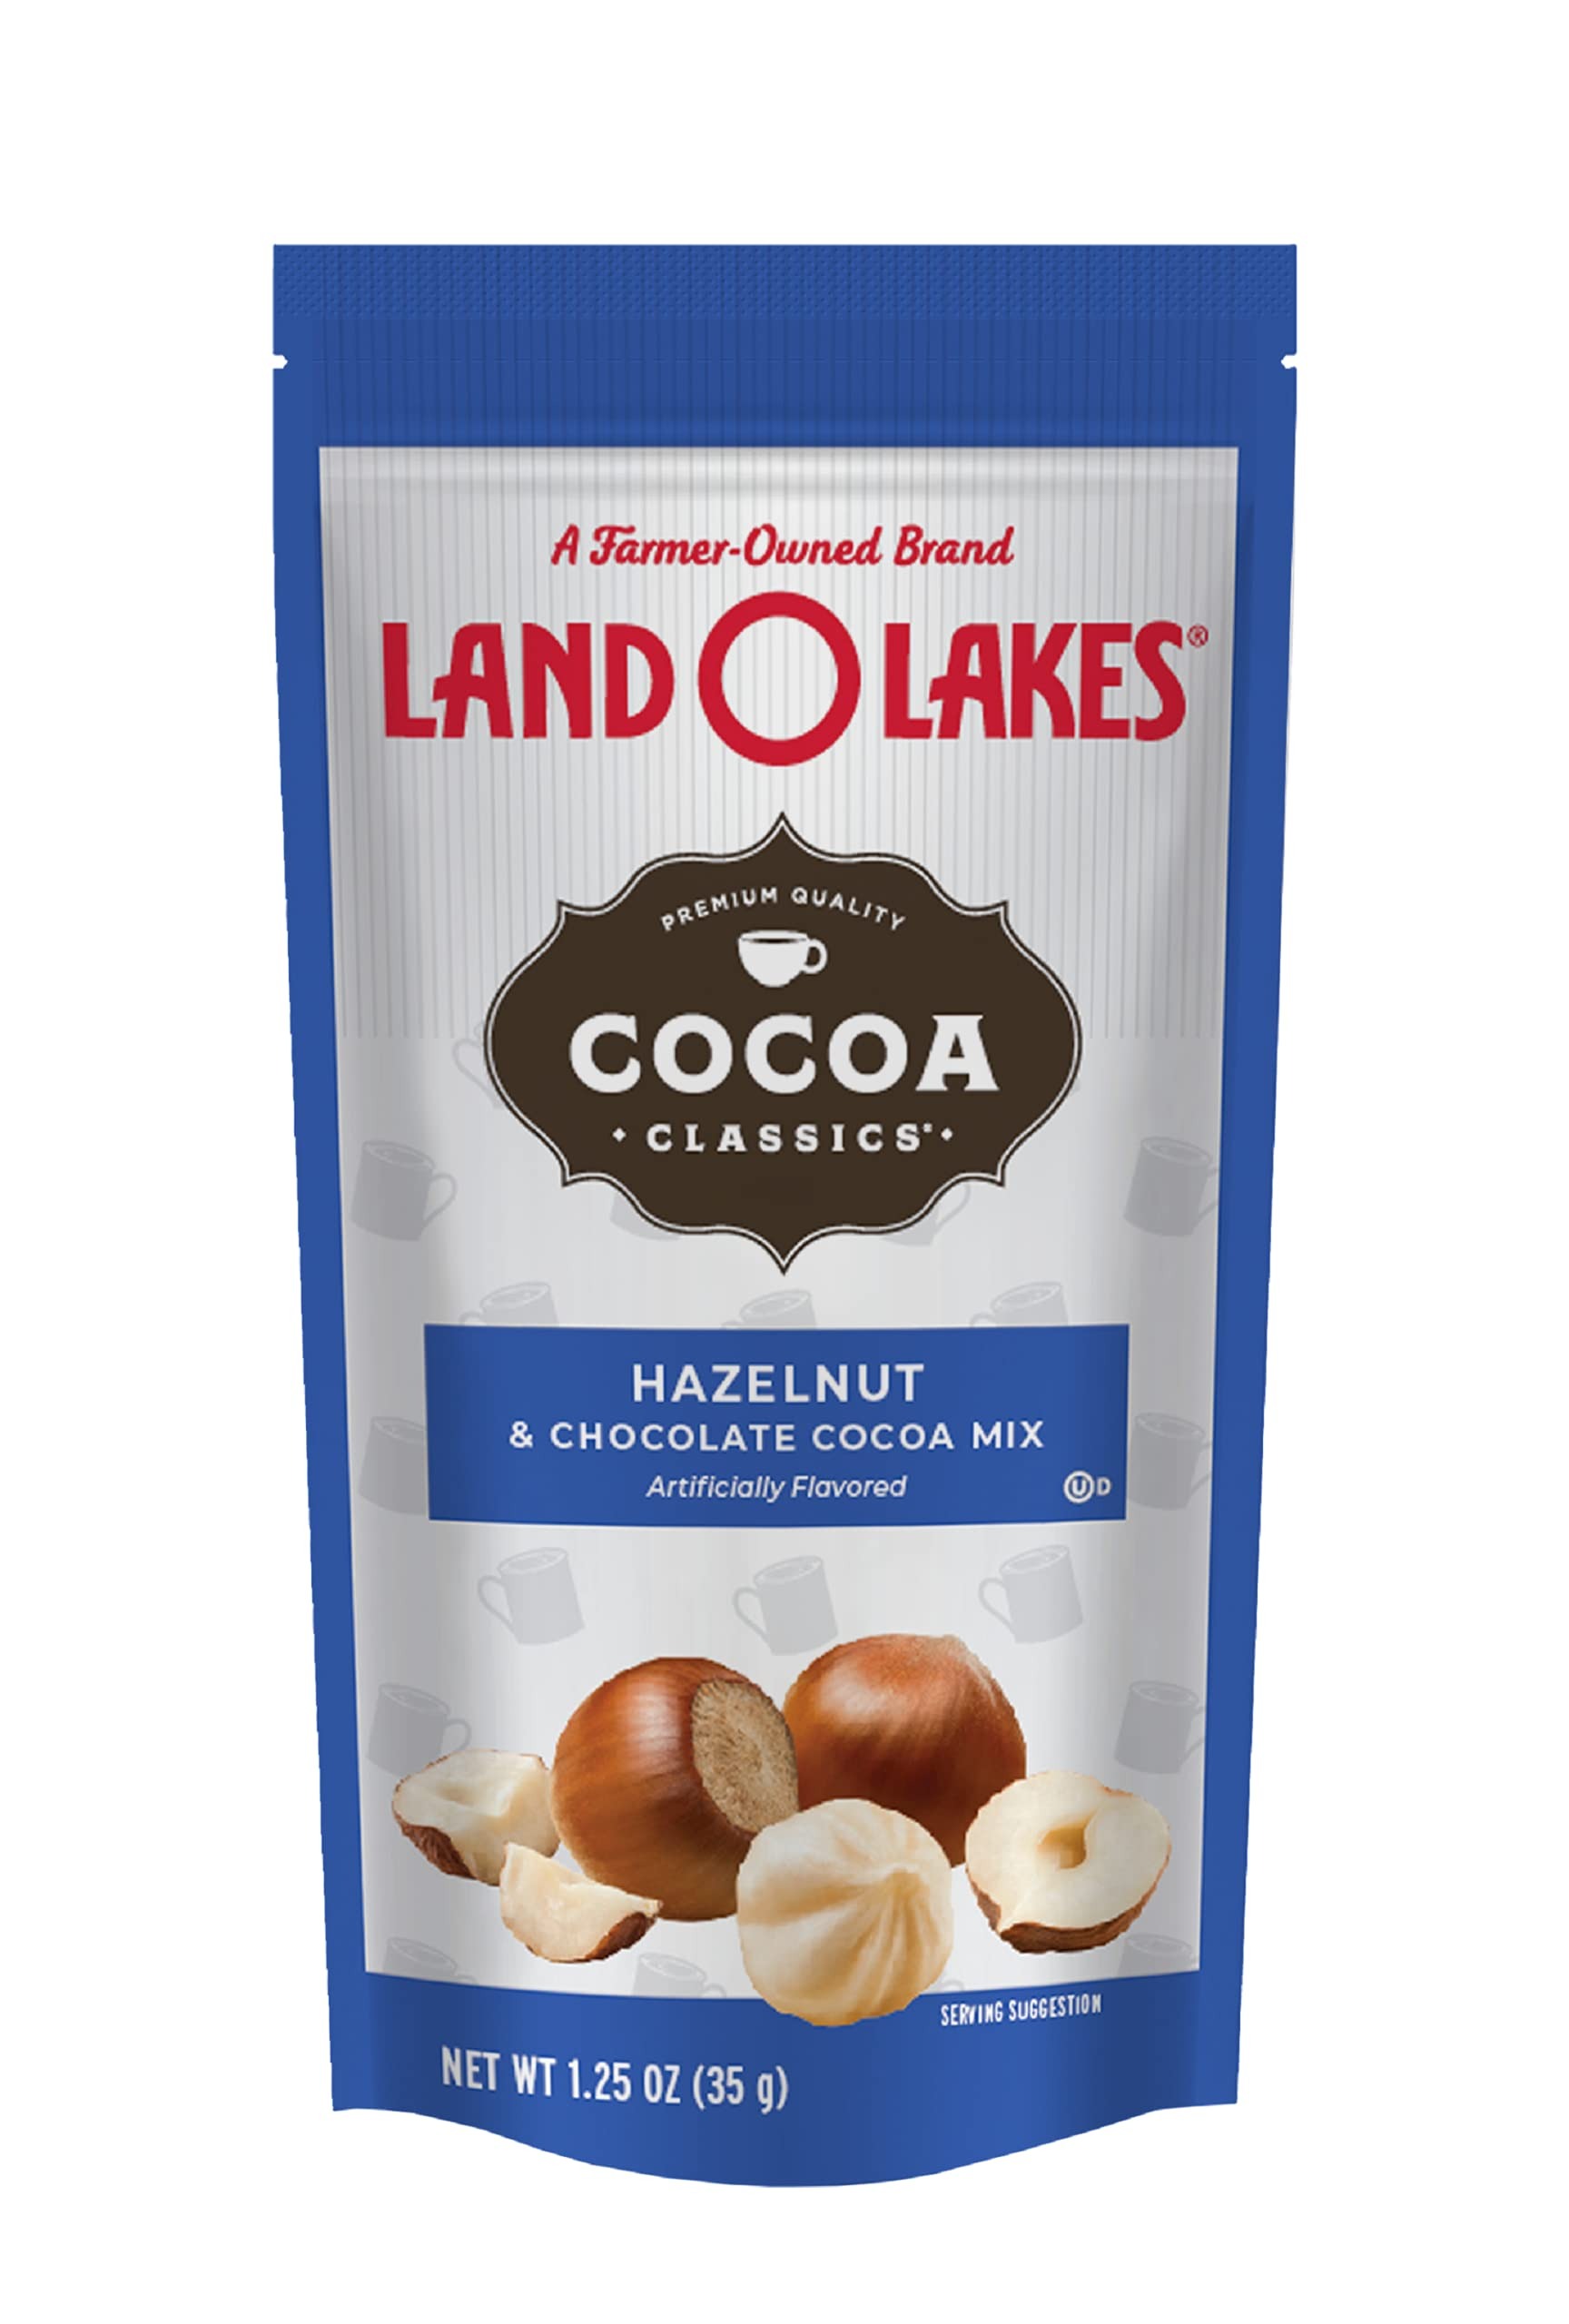
Item Name: Land O Lakes Cocoa Classics, Hazelnut & Chocolate Hot Cocoa Mix, 1.25-Ounce Packets (Pack of 36)
Bullet Point 1: VALUE PACK of 3; 12 count boxes. Totaling 36 individual 1.25 ounce packets
Bullet Point 2: CHOCOLATE HAZELNUT: the robust taste of hazelnut, you're presented with the decadent flavors of Land O Lakes Cocoa Classics Hazelnut and Chocolate Hot Cocoa Mix.
Bullet Point 3: JUST ADD: hot water for a rich, creamy velvety cocoa that’s made by using nonfat dry milk.
Bullet Point 4: ICED & HOT COCOA: To make iced cocoa, add 3 fluid ounces of hot water and stir. Pour over 3/4 cup (3 ounces) of cubed ice to make a delicious iced drink for cocoa year round!
Bullet Point 5: Gluten free and Kosher
Value: 1.25
Unit: Ounce

Price: 31.28